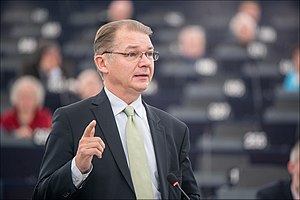
Philippe Lamberts
Philippe Lamberts er en belgisk politiker og europaparlamentsmedlem fra Belgien.